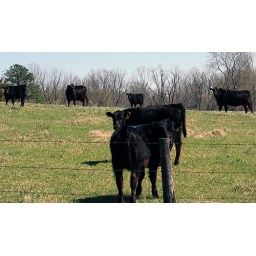
standing in the field